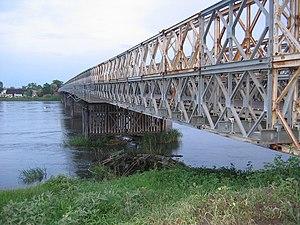
La liste des ponts sur le Nil comprend des ponts et des traversées sur le Nil. La liste commence depuis la Méditerranée au nord et se poursuit en amont vers le sud.
Le Nil Blanc est un embranchement du Nil.
Djouba est la capitale du Soudan du Sud, ainsi que celle de l'État de Jubek et du comté de Djouba. Elle est située sur la rive gauche du Nil Blanc à environ 110 km au nord de la frontière avec l'Ouganda.
Le Bahr el-Jabal ou Bahr el-Ghebel ou en arabe بحر الجبل est une section du Nil qui traverse du sud au nord le territoire de la république du Soudan du Sud entre la ville de Nimule et le Lac No.